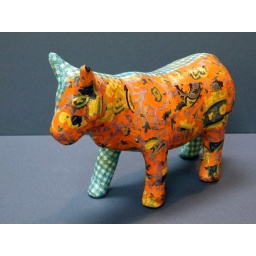
This little beauty was created by Alexis. All our paper mache animals can be covered with our gorgeous paper.